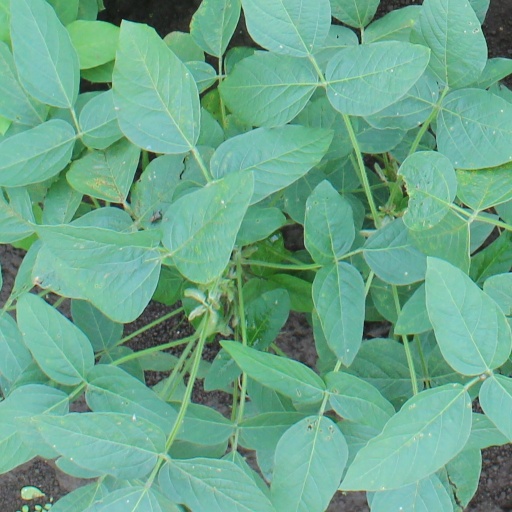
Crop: soybean